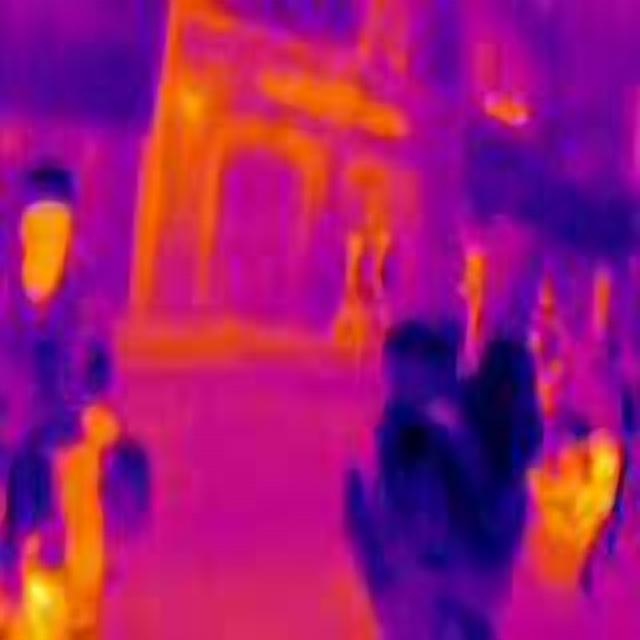
Detected objects:
label: person
label: person
label: person
label: person